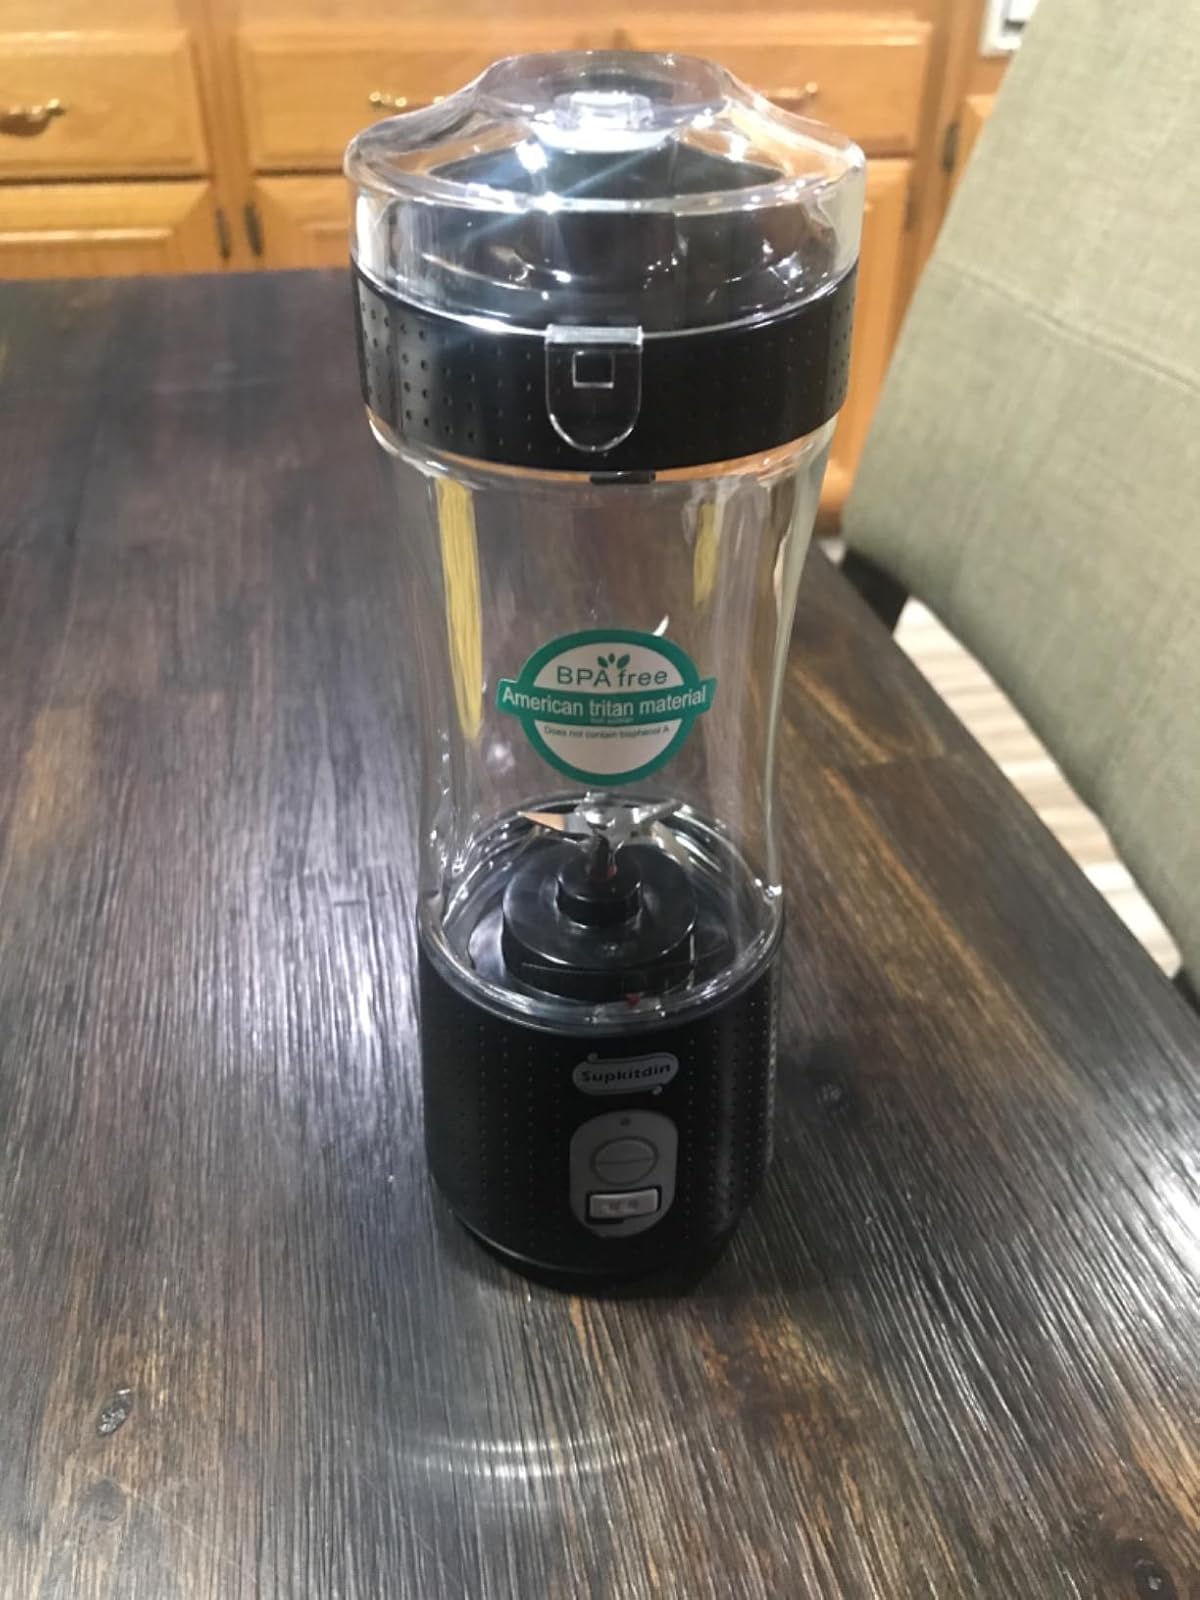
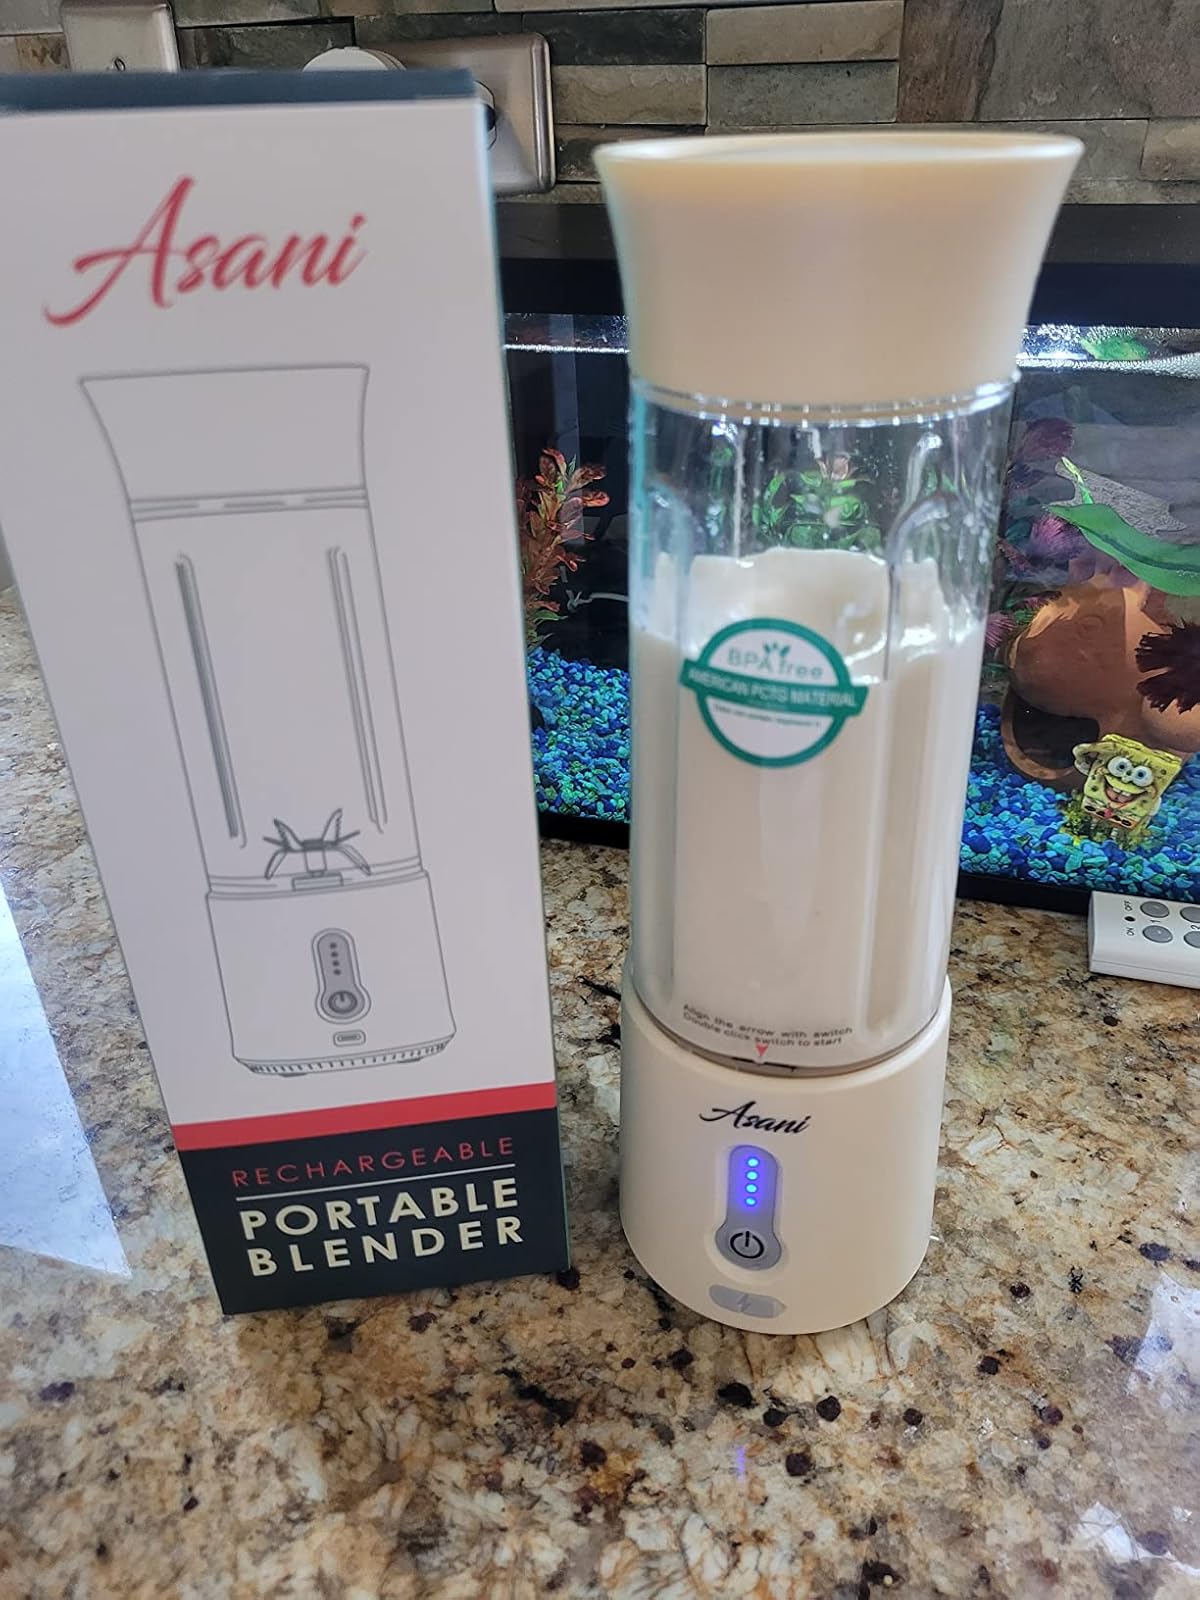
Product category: items_blender
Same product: no